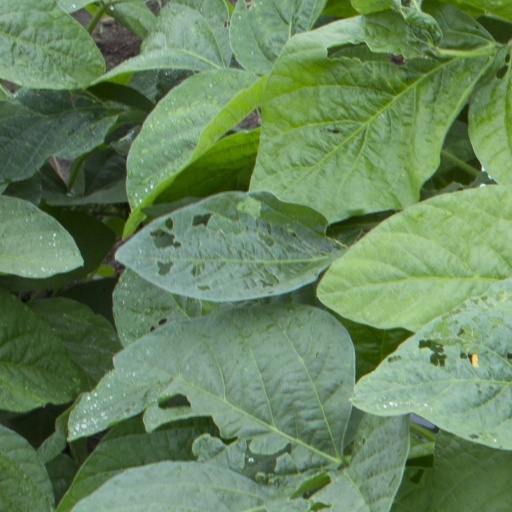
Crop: soybean